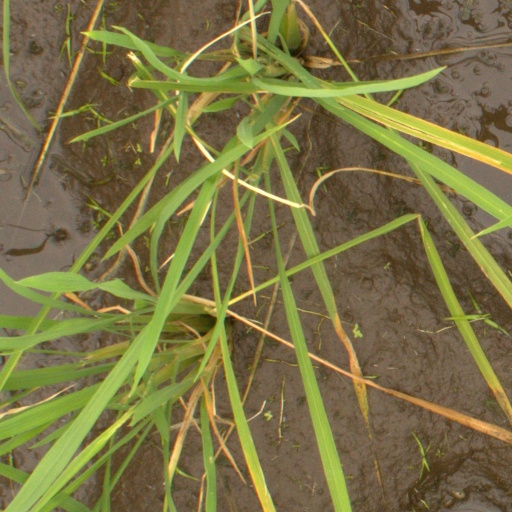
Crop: rice